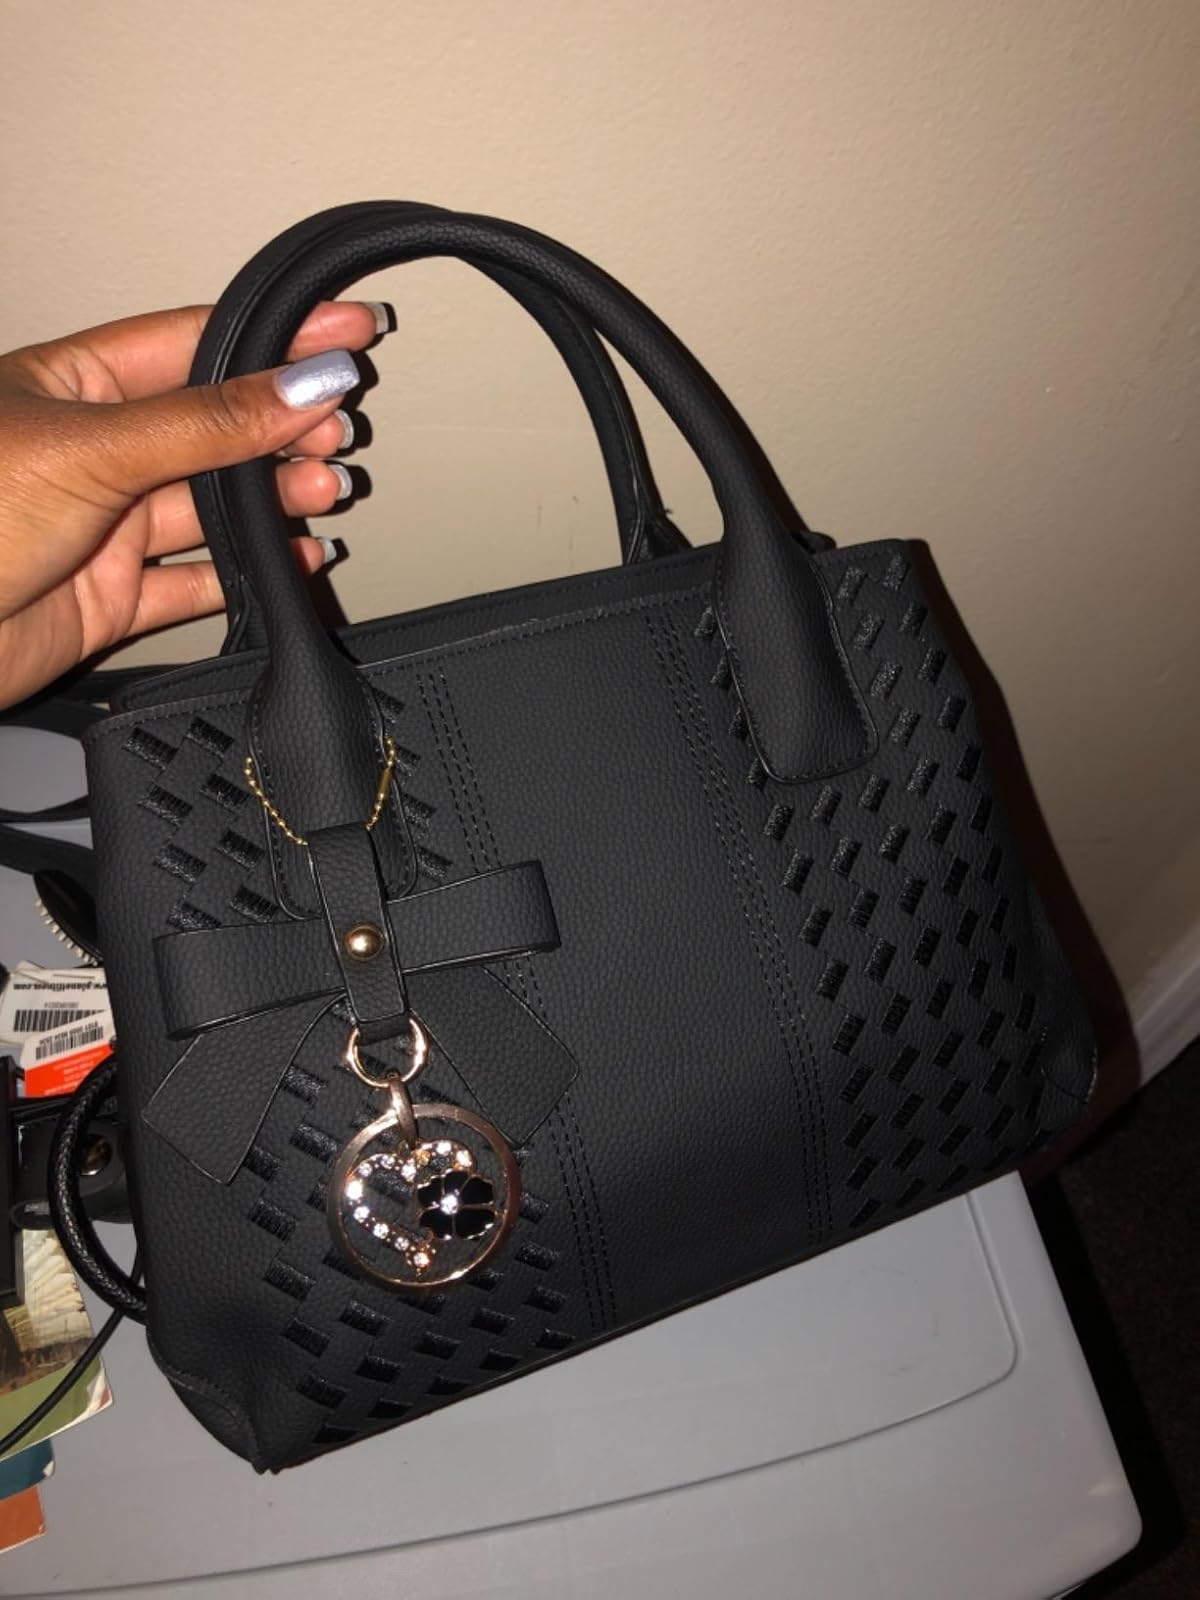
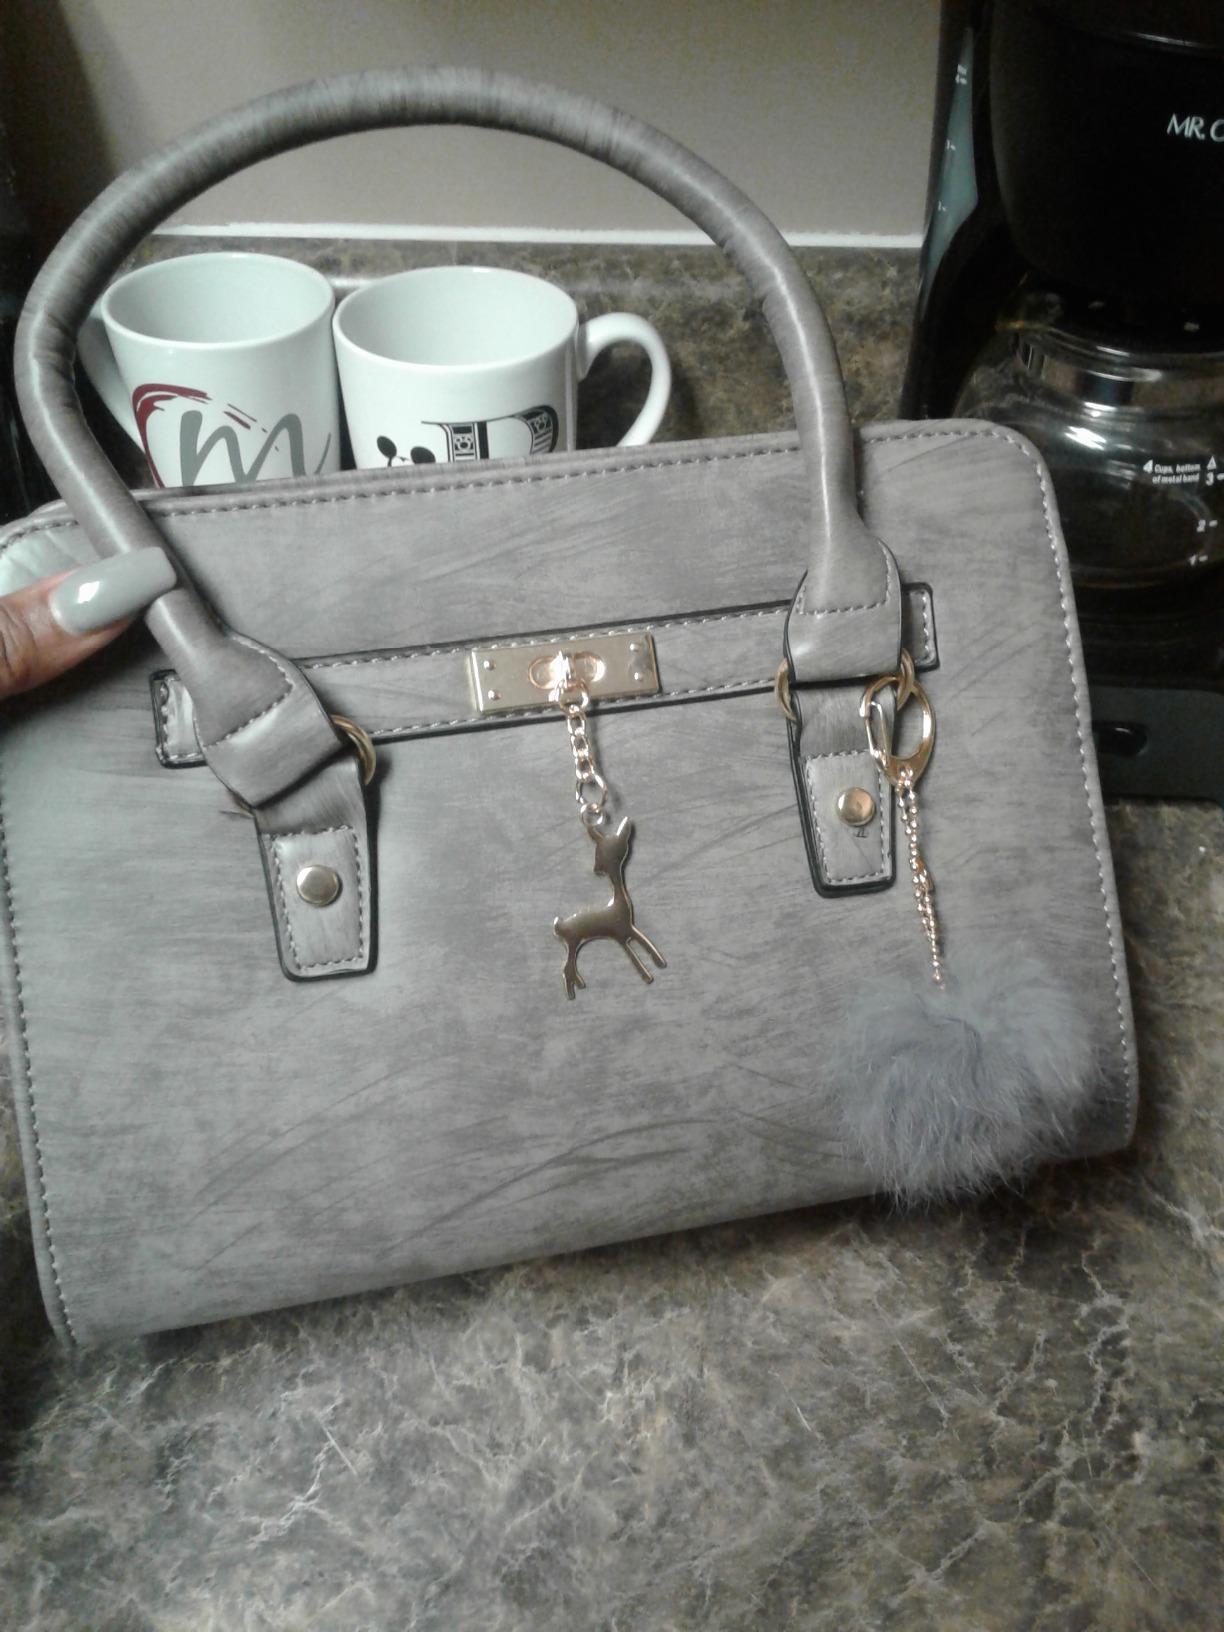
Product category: accessories_handbag
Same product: no